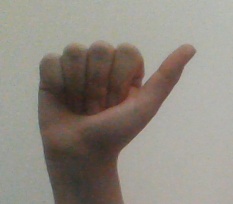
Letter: dhad